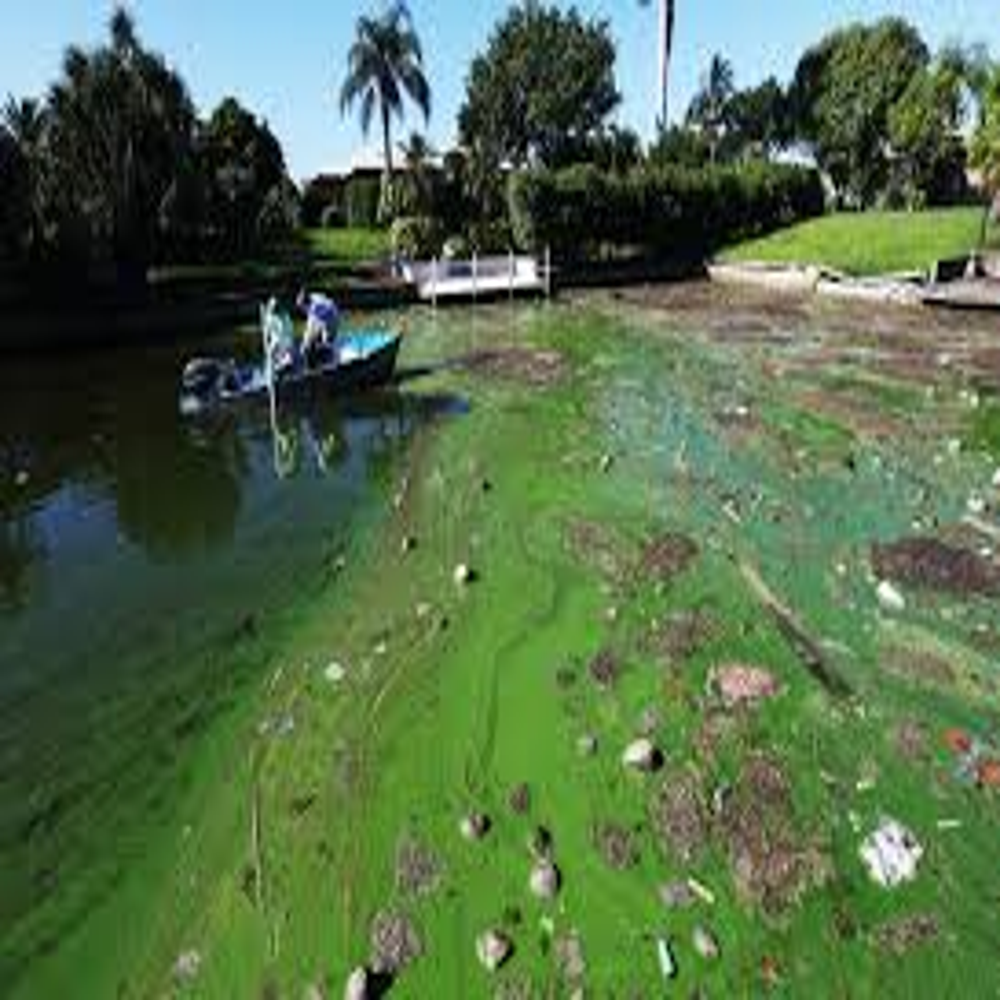
Body of water present: yes
Land polluted: no
Water polluted: no
Pollution percentage: 0%